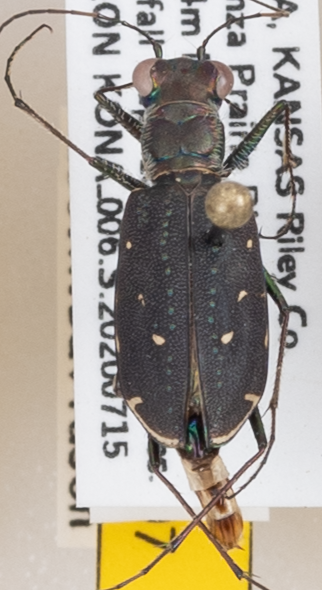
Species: Cicindela punctulata punctulata
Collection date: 2020-07-15
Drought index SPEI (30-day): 0.444
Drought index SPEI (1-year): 0.8
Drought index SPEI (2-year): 2.09